Mount Murchison (Tasmania)

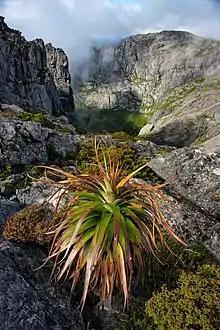
Mount Murchison, with "Richea pandanifolia" (foreground)

Mount Murchison is a mountain on the West Coast Range, located in the West Coast region of Tasmania, Australia.